Fire eating

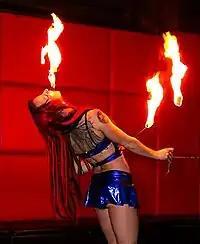
A fire eating trick performed at a bar in New York City

Fire eating (a.k.a. pyrophagia) is the act of putting a flaming object into the mouth and extinguishing it. A fire eater can be an entertainer, a street performer, part of a sideshow or a circus act but has also been part of spiritual tradition in India.